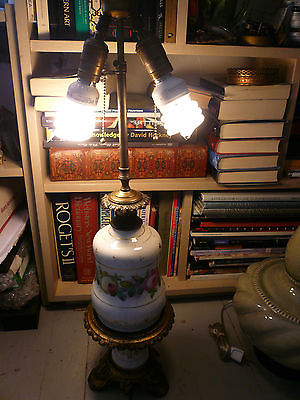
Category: lamp